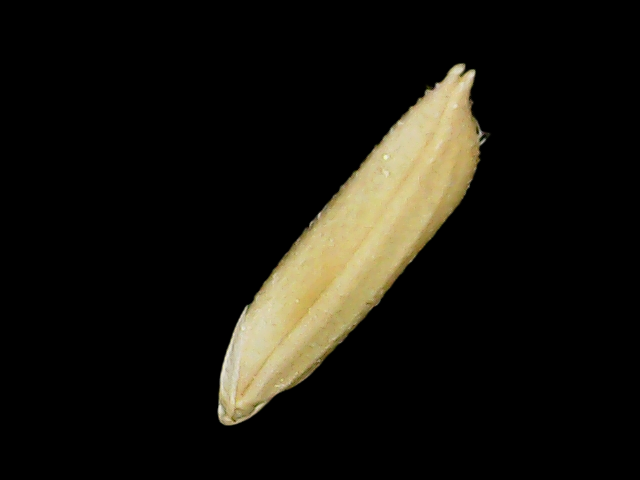
Rice variety: Binadhan19